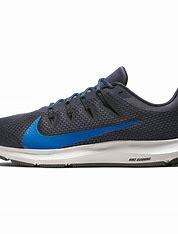
Brand: Nike
Model: Quest 5